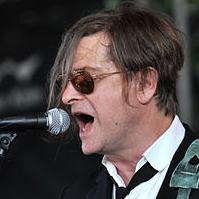
Age: 49